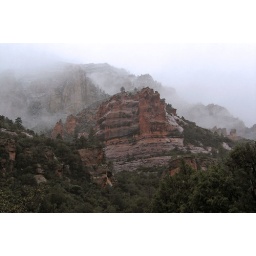
red rock in the rain